Structural bioinformatics

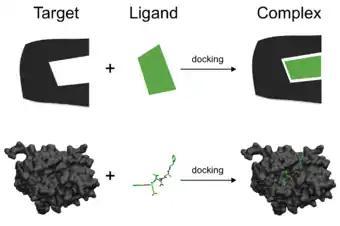

Molecular docking (also referred to only as docking) is a method used to predict the orientation coordinates of a molecule (ligand) when bound to another one (receptor or target). The binding may be mostly through non-covalent interactions while covalently linked binding can also be studied. Molecular docking aims to predict possible poses (binding modes) of the ligand when it interacts with specific regions on the receptor. Docking tools use force fields to estimate a score for ranking best poses that favored better interactions between the two molecules.